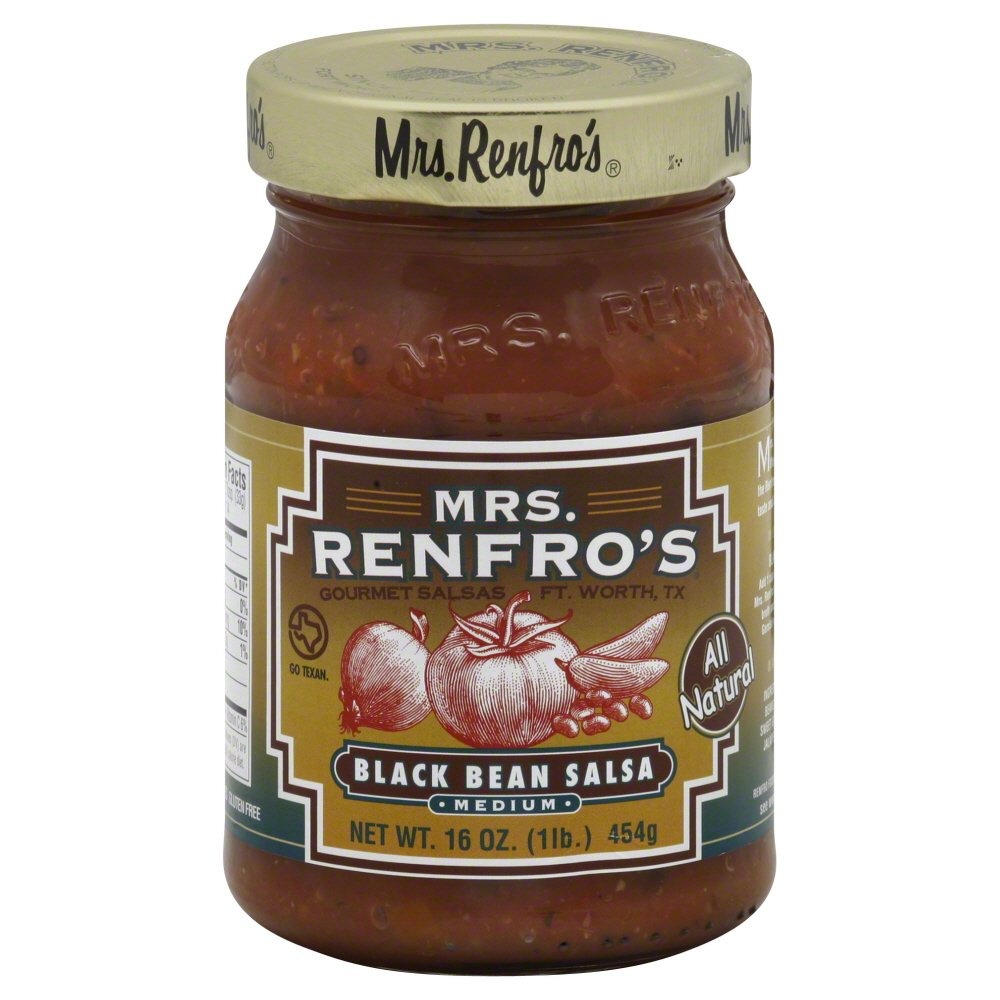
Item Name: Mrs. Renfro's Salsa Black Bean 16.0 OZ(Pack of 3)
Value: 3.0
Unit: Count

Price: 26.27